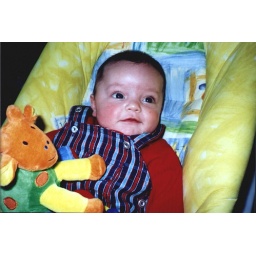
16 weeks old in the yellow rocker chair he used to hang out in